Akbar Aghayev (lieutenant)

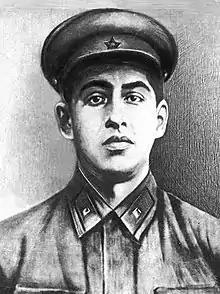
Akbar Aghayev pre-1941.

Akbar Sattar oglu Aghayev (1919 – 1944), was a Soviet-Azerbaijani servicemen, lieutenant of the Red Army, and one of the leaders of the anti-fascist resistance in the Buchenwald concentration camp.